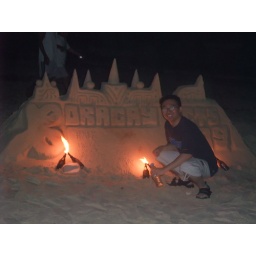
Me in front of a sand castle